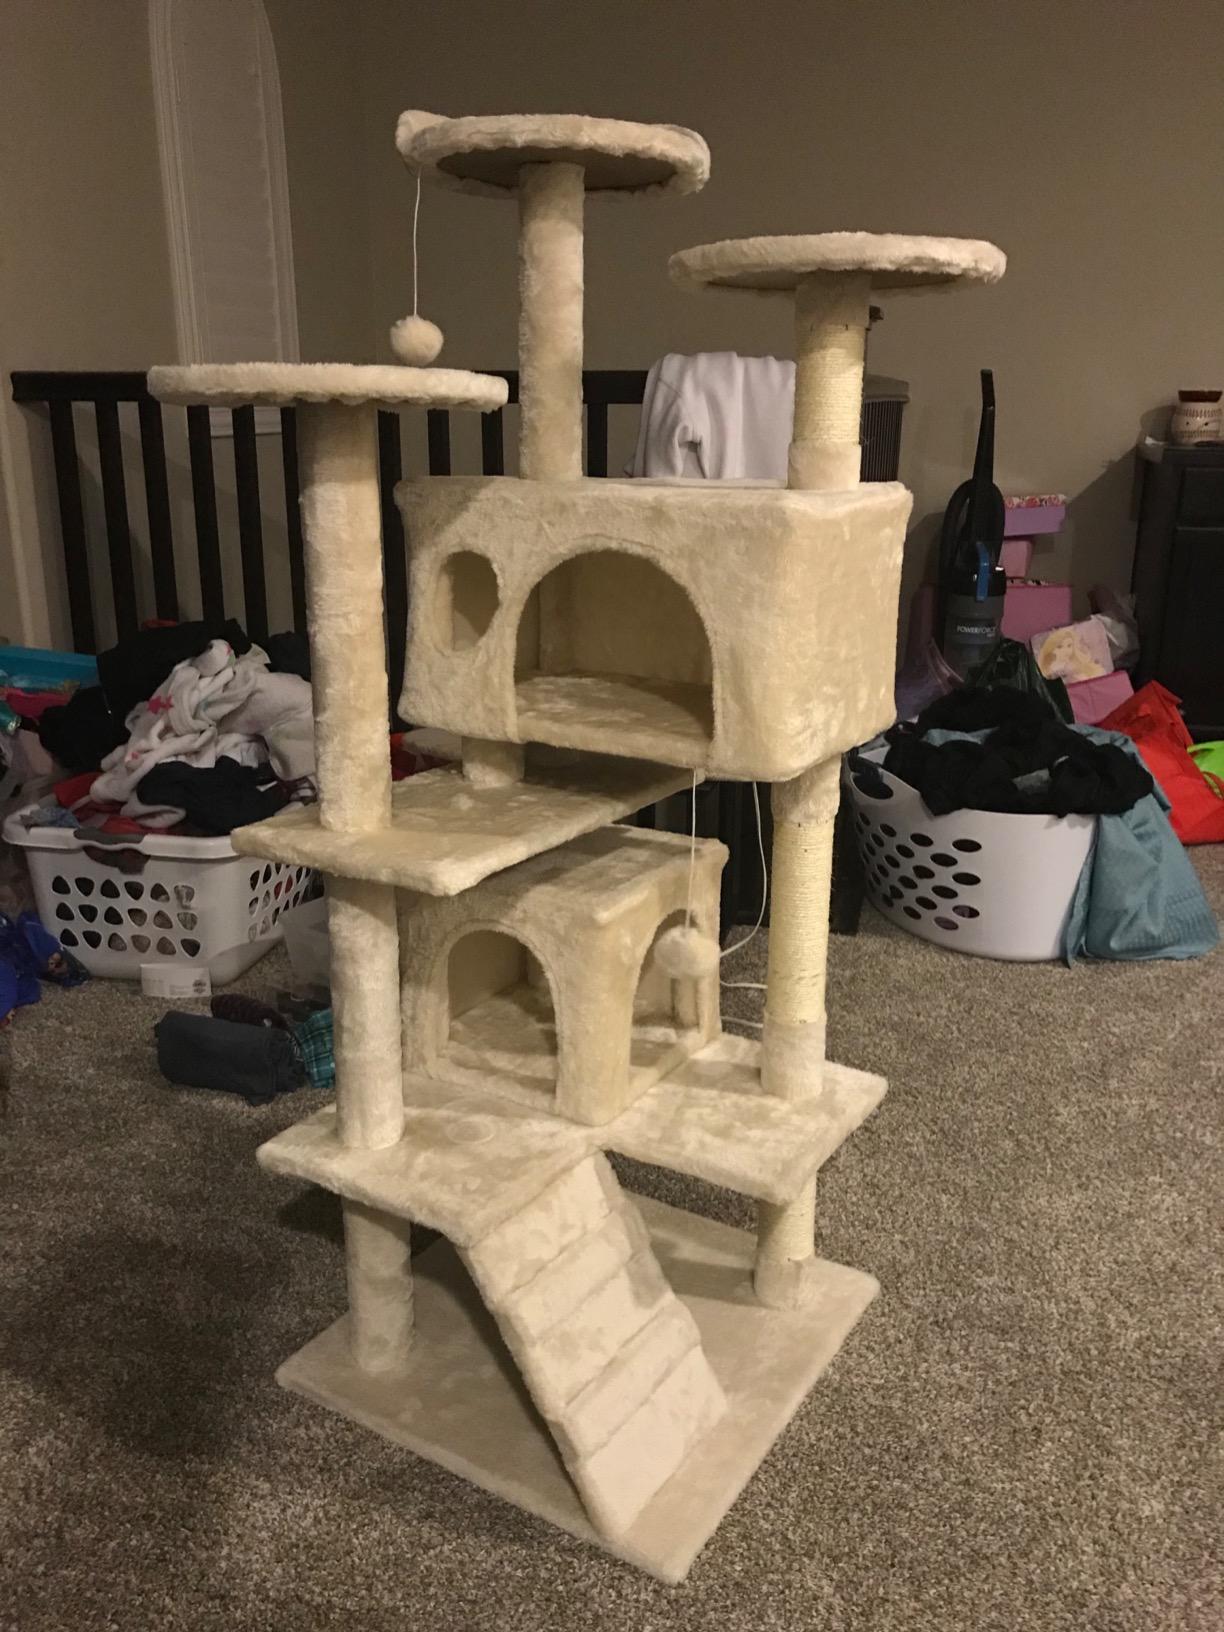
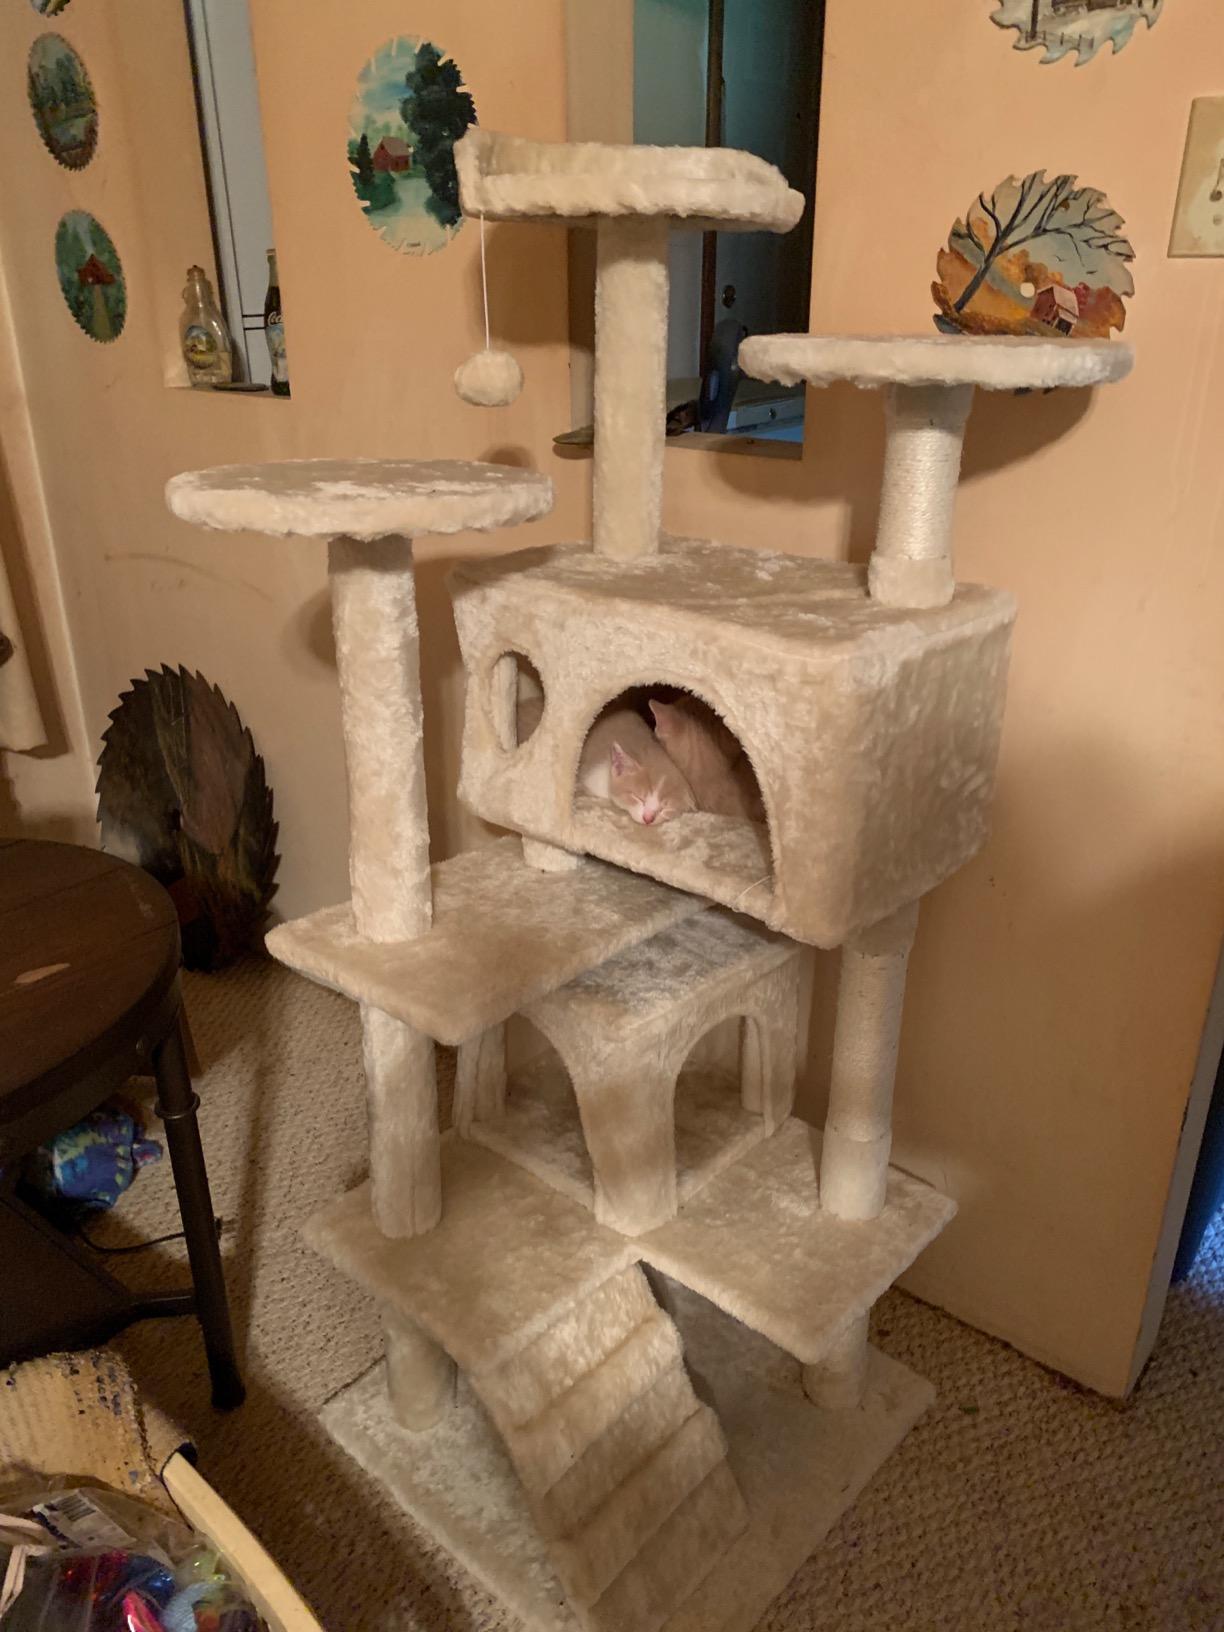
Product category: items_cat tree
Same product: yes